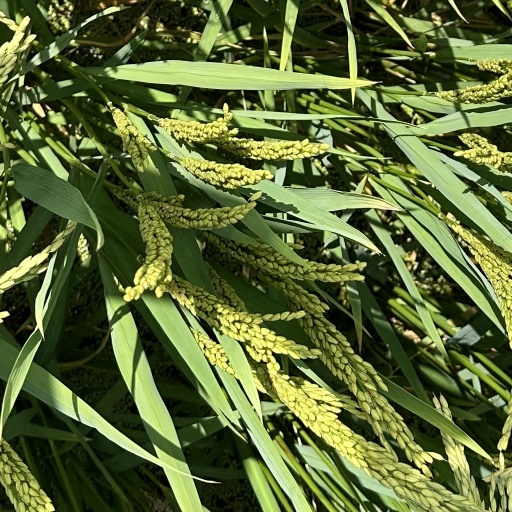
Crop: rice